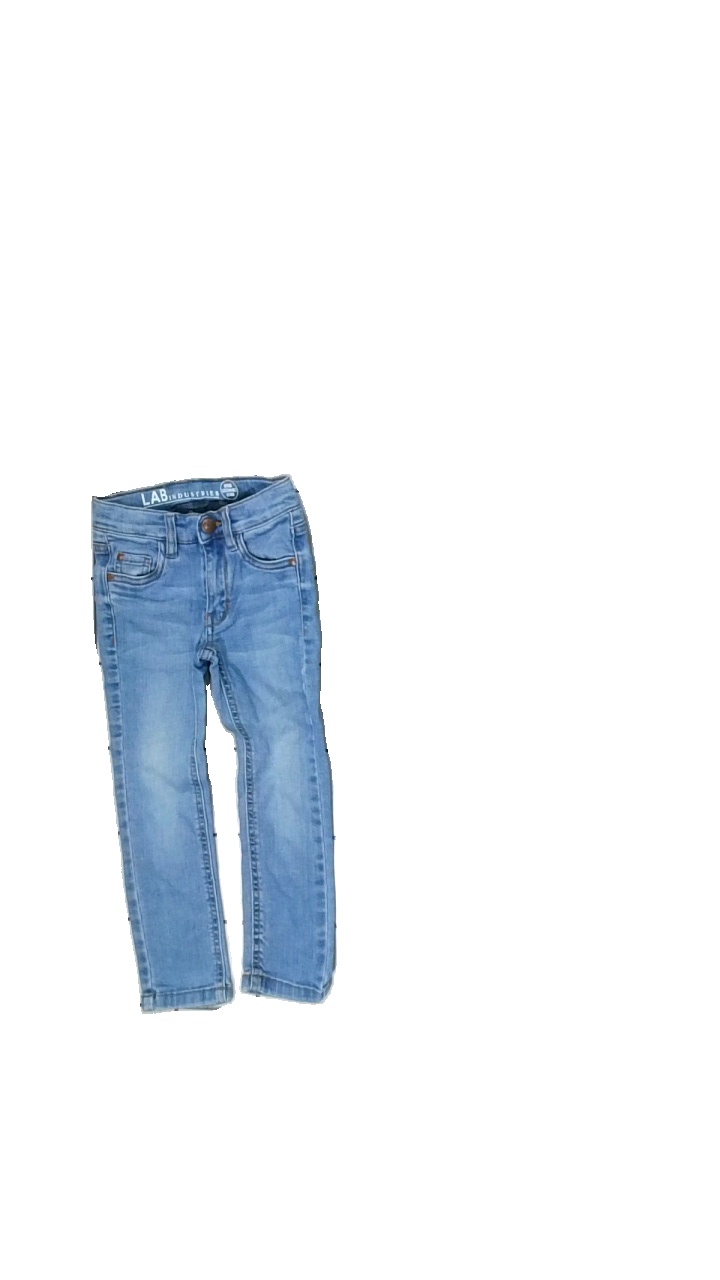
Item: Jeans (Children)
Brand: Kappahl
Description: Blue jeans
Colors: Blue
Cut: Regular
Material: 100% Cotton
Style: Denim
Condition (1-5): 3
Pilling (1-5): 5
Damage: damaged elastane
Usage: Remake
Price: <50